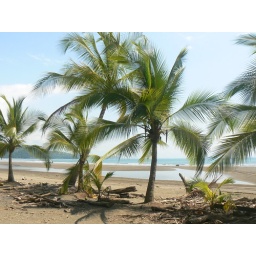
Palm trees on Punta Uvita beach in Costa Rica